Miharu Domain

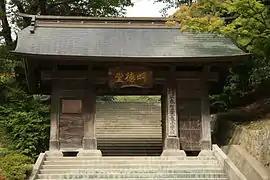
surviving gate of Miharu Castle

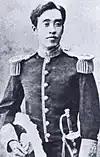
Akita Akisue, final "" of Miharu

During the Sengoku period, the area around Miharu was controlled by the Tamura clan. Once they were dispossessed by Toyotomi Hideyoshi, the area became part of the holdings of Gamō Ujisato of Aizu. Following the establishment of the Tokugawa shogunate, the Gamo were relocated to Iyo Province in Shikoku, and Aizu was given to Katō Yoshiaki, who split off the Miharu area as a separate 30,000 "koku" domain for his younger son Katō Akitoki in 1627. However, due to mismanagement, the peasants in the domain rose in revolt the following year, and the Kato clan was replaced by Matsushita Nagatsuna from the Nihonmatsu Domain in 1628. He was in turn demoted in 1644 to "hatamoto" status, and Miharu Domain was reassigned to Akita Toshisue, formerly of Shishido Domain from Hitachi Province. The Akita clan continued to rule Miharu until the Meiji Restoration.